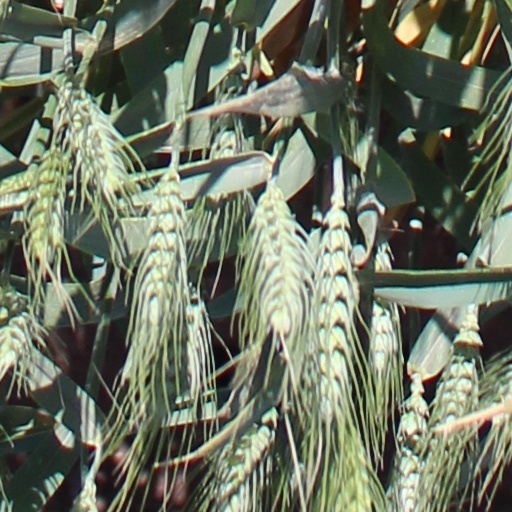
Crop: wheat